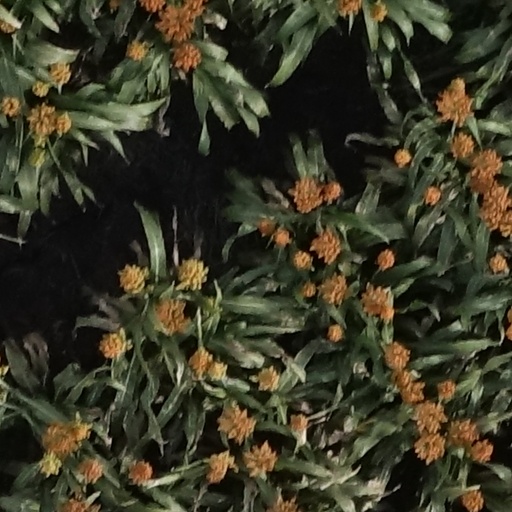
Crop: sorghum